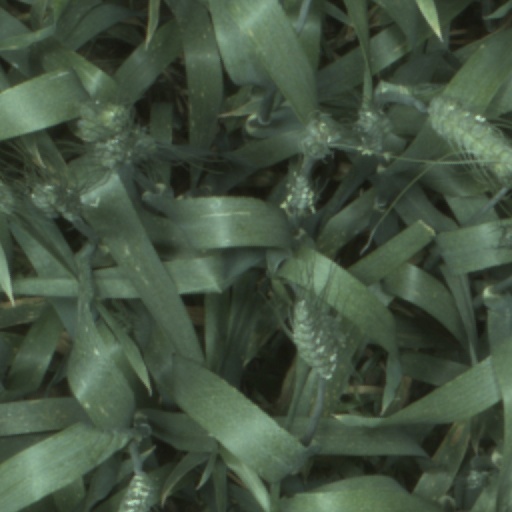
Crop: wheat